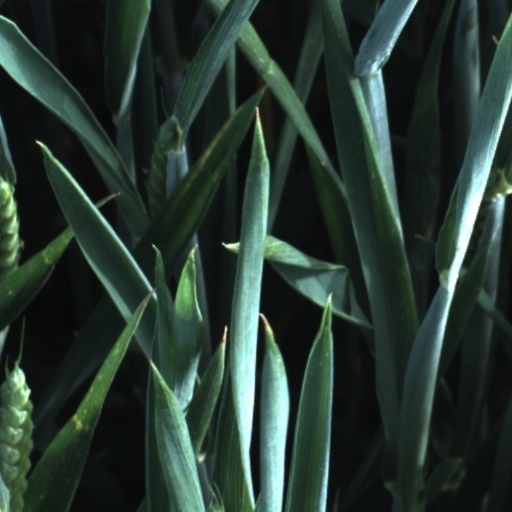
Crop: wheat